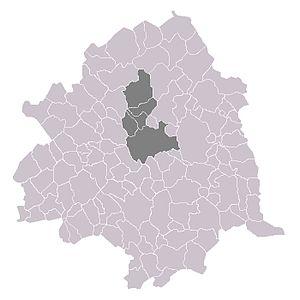
Canton de Lille Nord-Ouest dans l'arrondissement de Lille
Le canton de Lille-Ouest est un ancien canton français, situé dans le département du Nord et la région Nord-Pas-de-Calais.